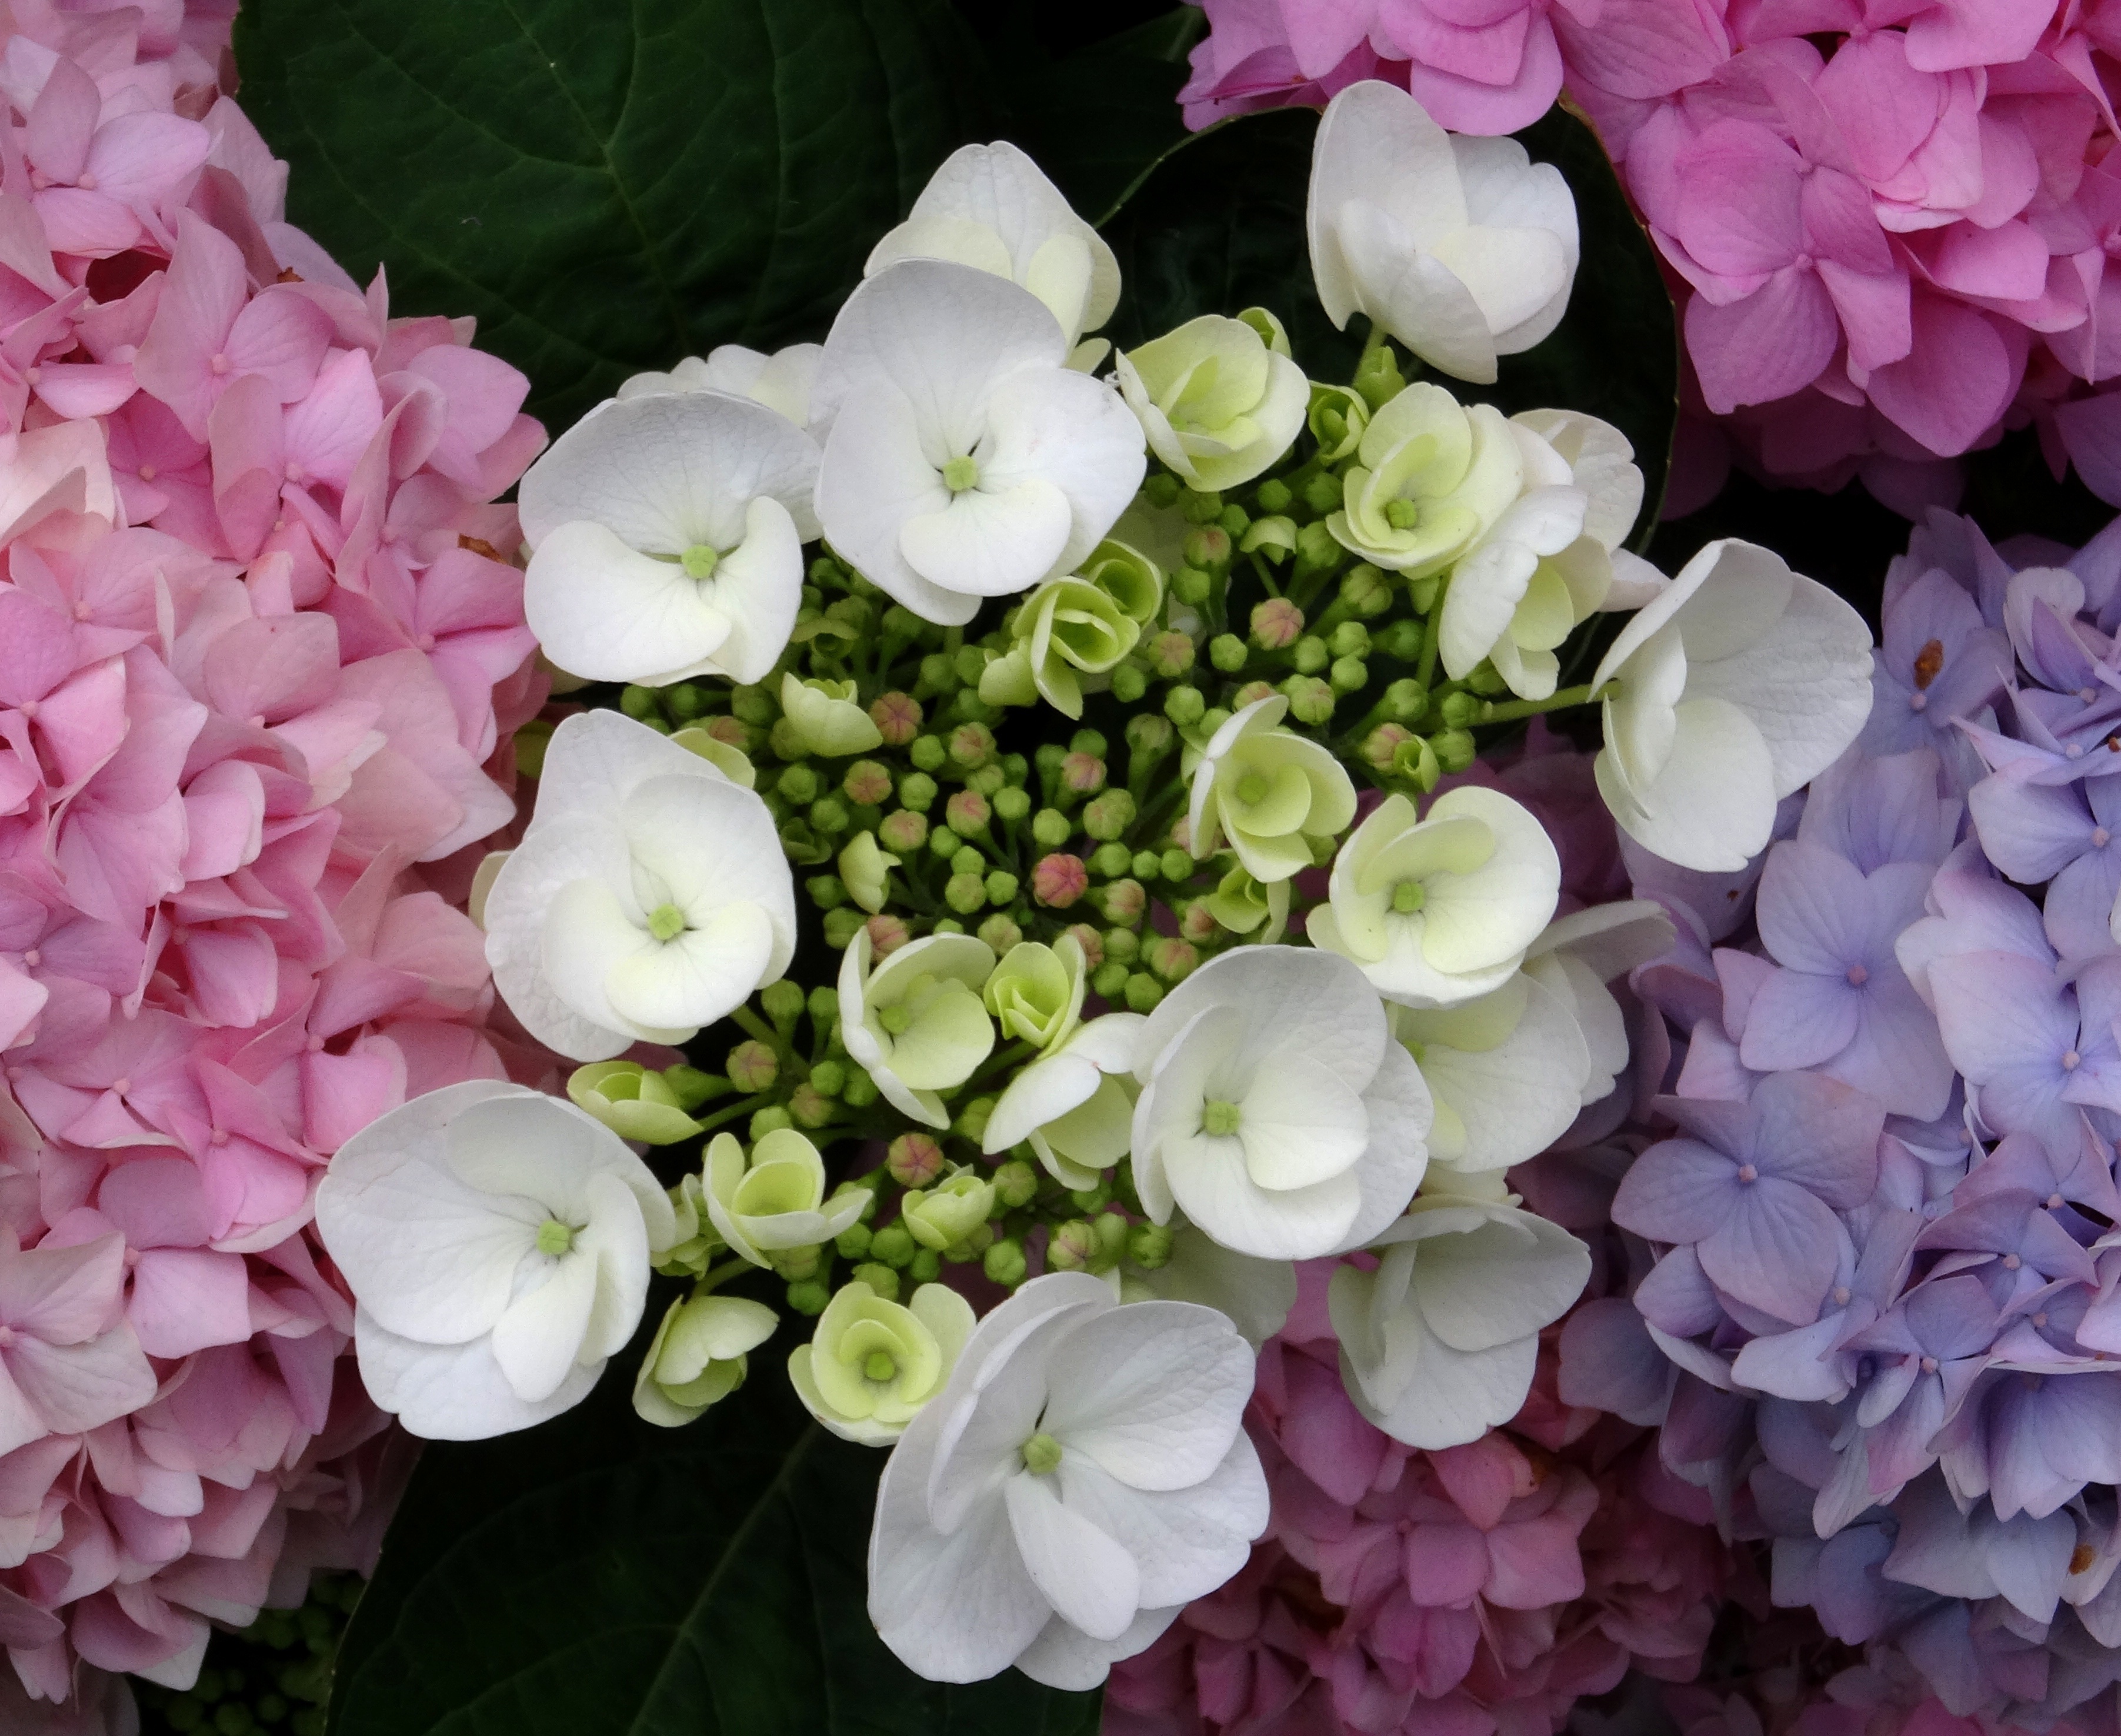
nature, blossom, structure, plant, white, grain, flower, purple, petal, bloom, green, small, blue, colorful, garden, pink, close, flora, hydrangea, gradient, petals, beautiful, floristry, flowering plant, flower bouquet, hydrangeaceae, floral design, plate flower, cornales, land plant, flower arranging